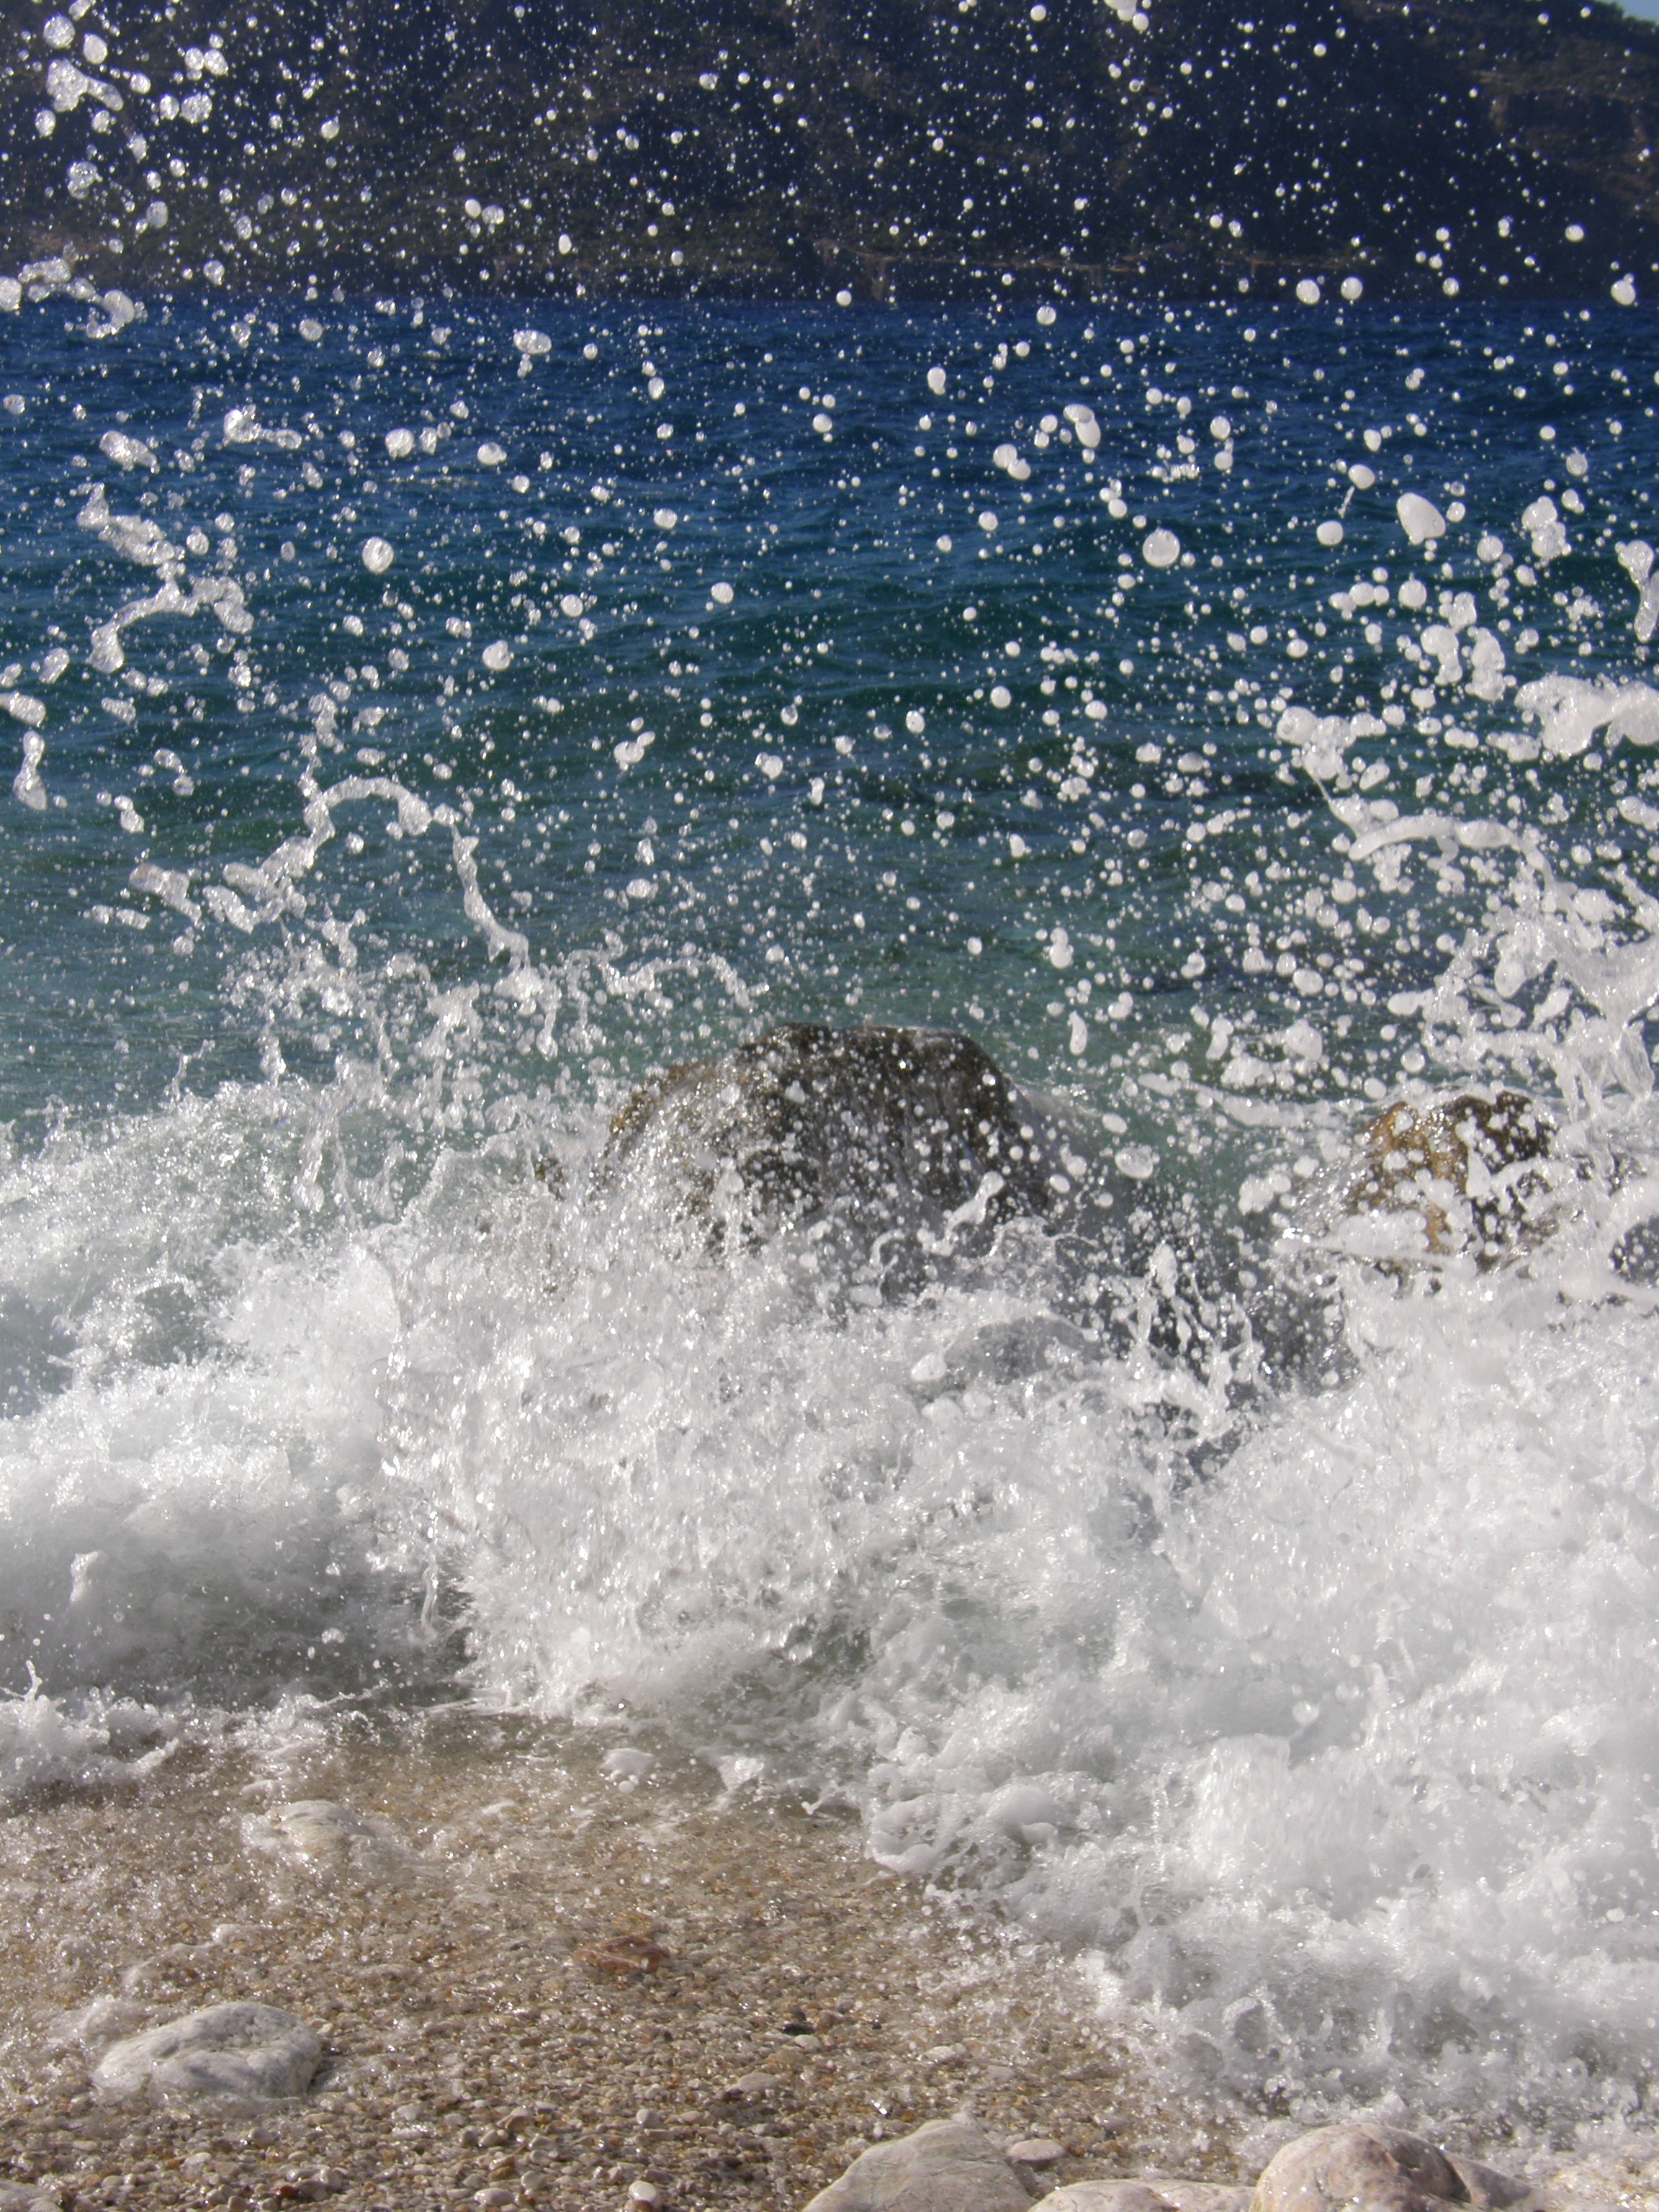
sea, coast, water, ocean, shore, wave, wet, surf, rapid, body of water, water feature, inject, water splashes, wind wave